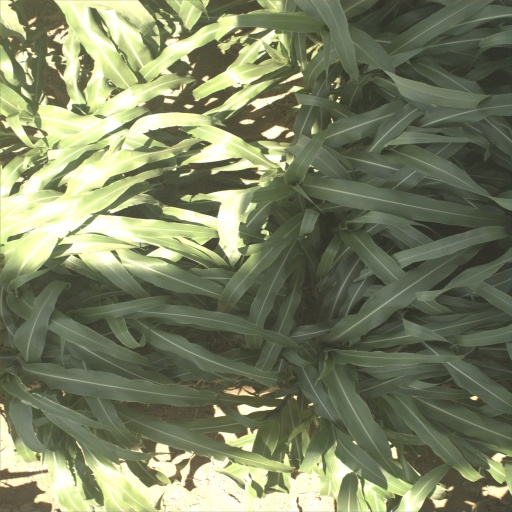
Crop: sorghum